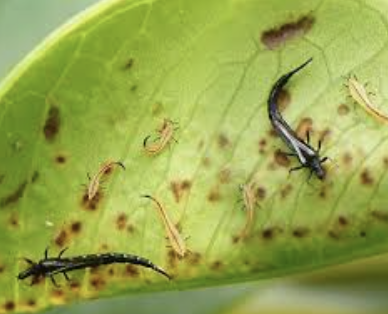
Label: thrips_disease